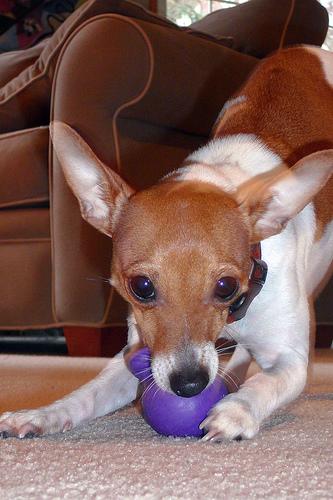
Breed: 237-n000095-toy_terrier